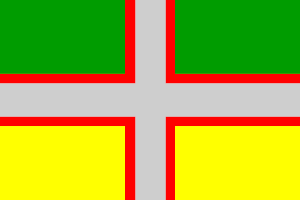
Drapeau du Saguenay-Lac-Saint-Jean (la Sagamie), créé le 11 juin 1938 pour les fêtes du centenaire du Saguenay (cf. http://www.shistoriquesaguenay.com/Drapeau.asp). Les proportions sont 2:3 (celles du drapeau provincial) ou 1:2 (celles du drapeau canadien). C'est un bicolore horizontal, vert sur jaune, surmonté d'une croix grise à la bordure rouge. Les proportions sont (verticalement) approximativement 7:1:3:1:7. Le vert représente la richesse forestière de la région, le jaune l’agriculture, le gris l’industrie et le commerce, et le rouge la vitalité de la population.